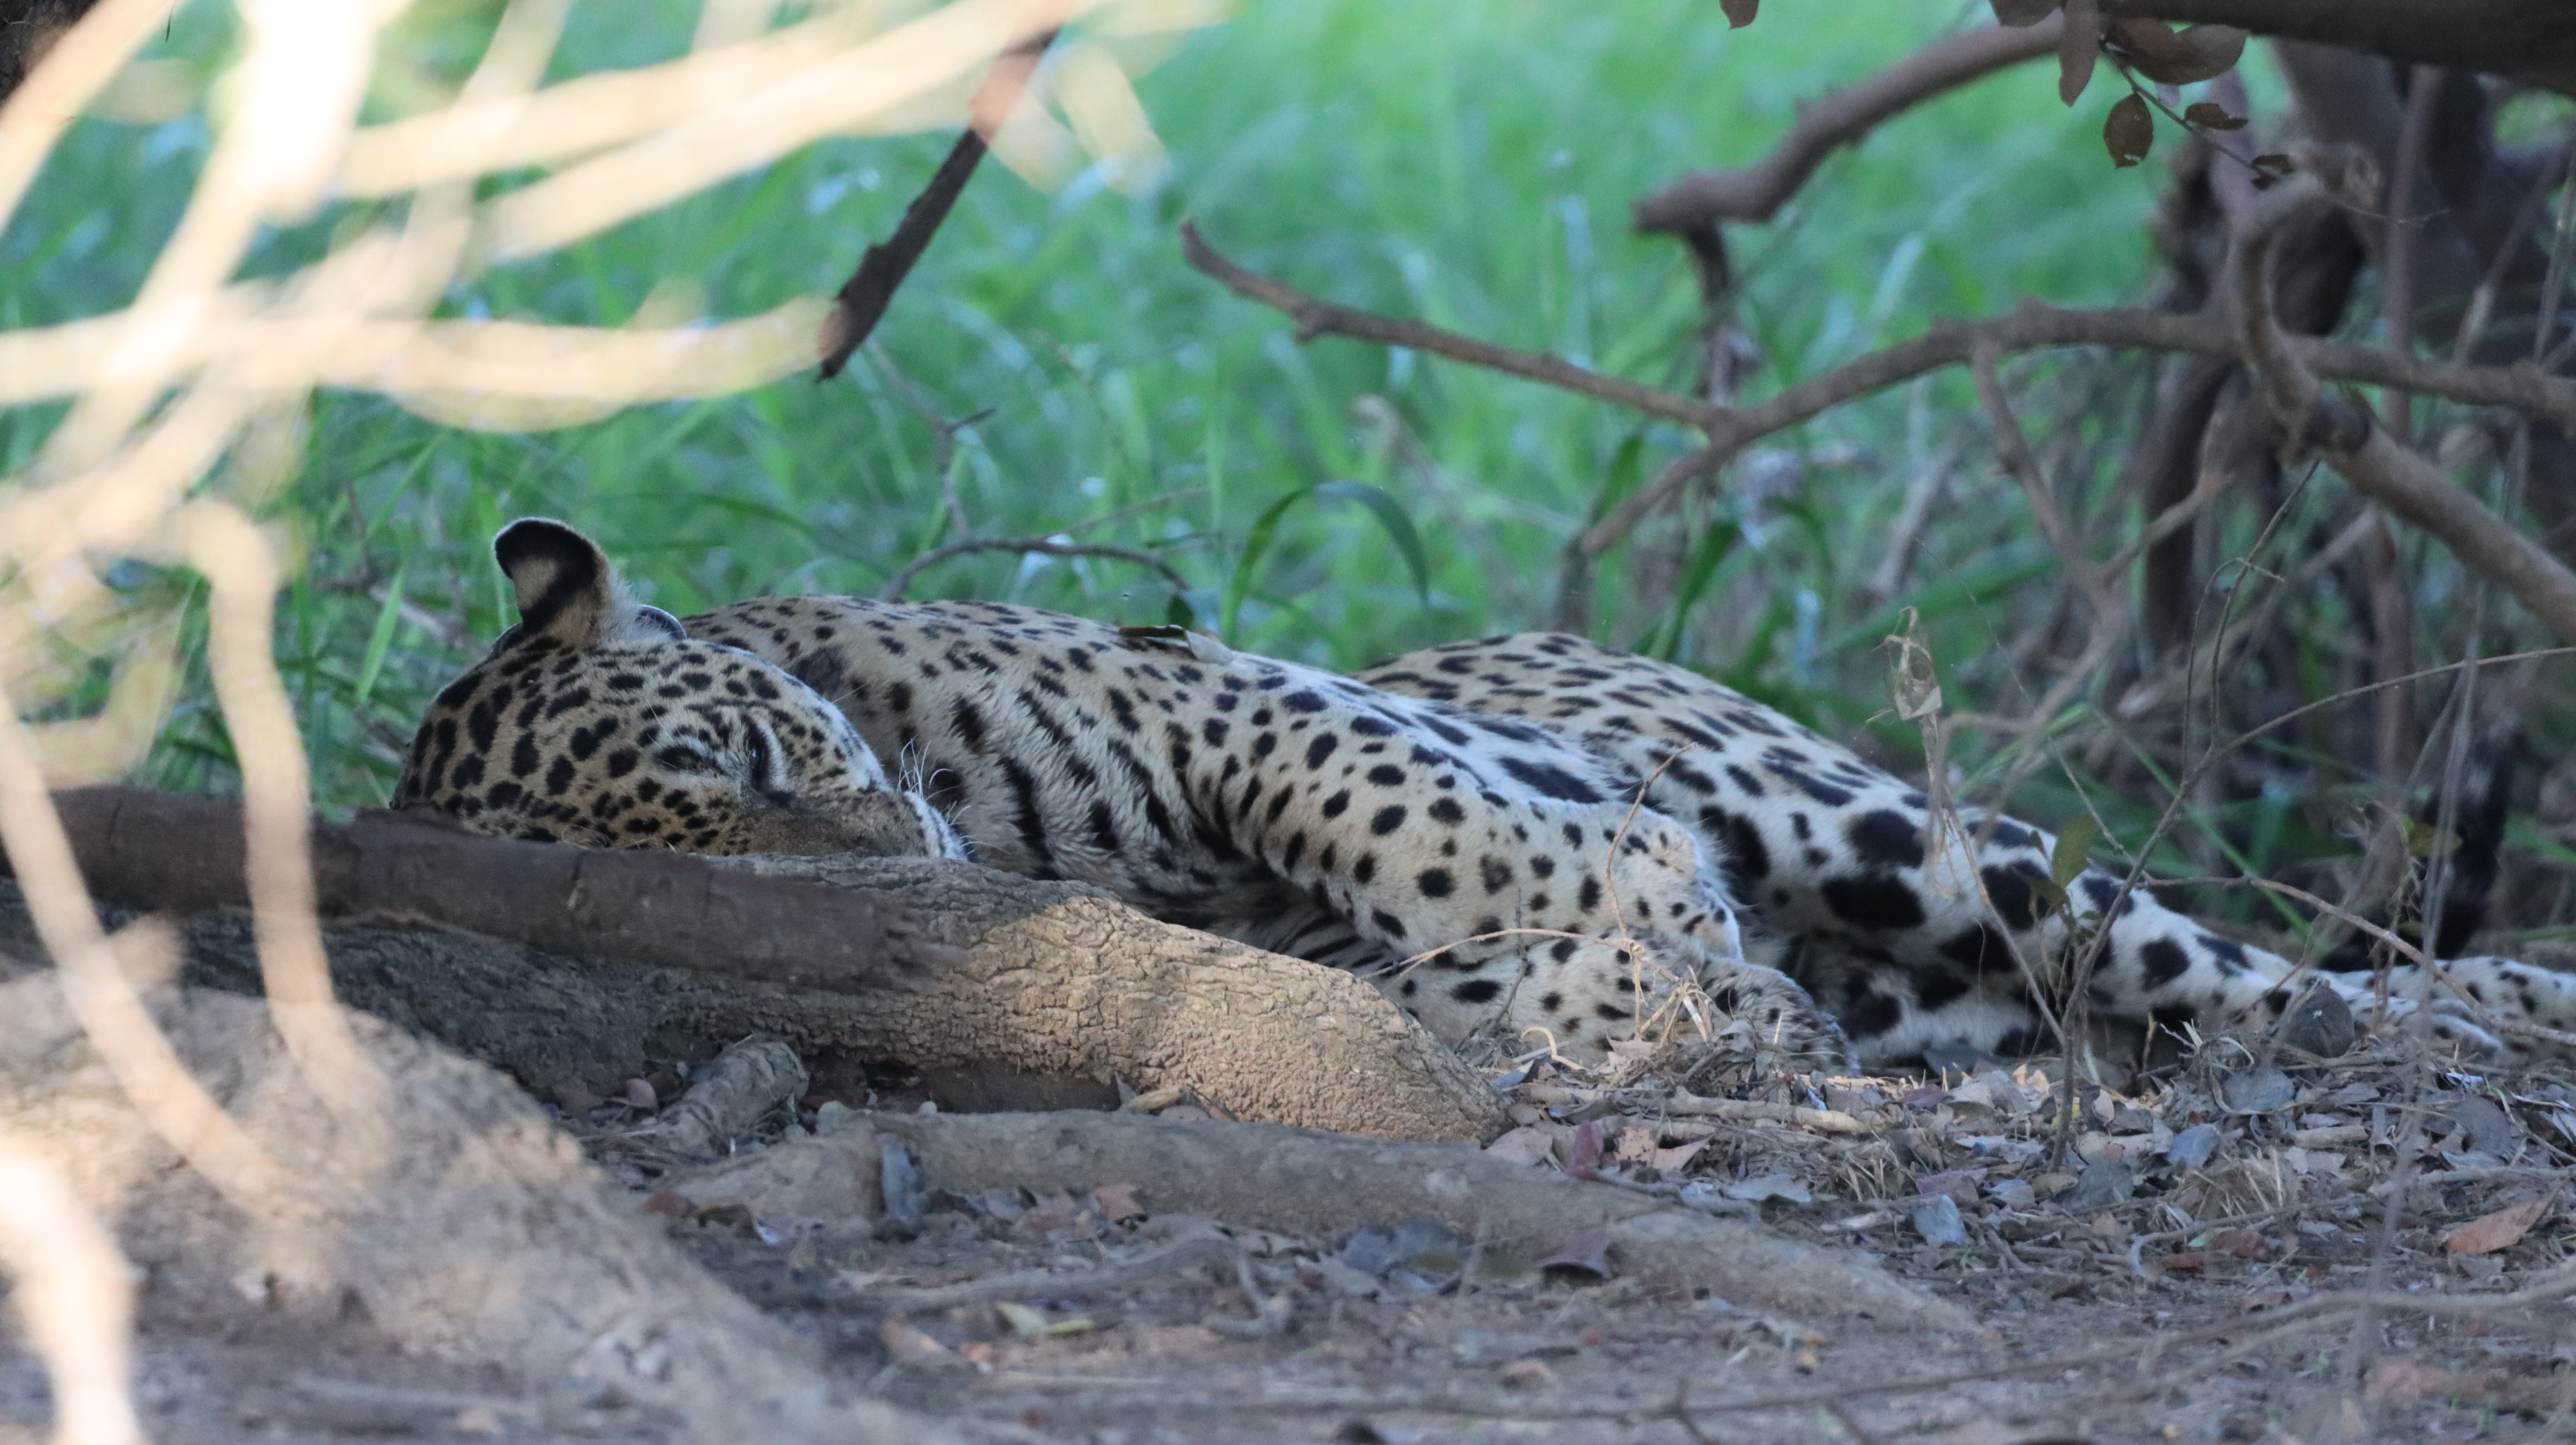
Jaguar: Ousado